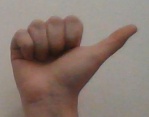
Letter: dhad